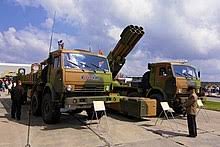
Label: Tornado